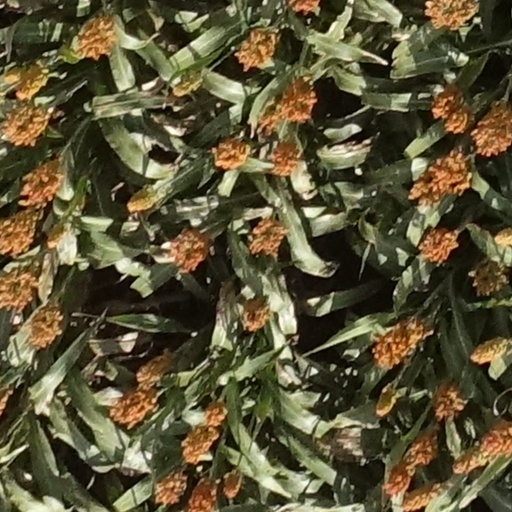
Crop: sorghum